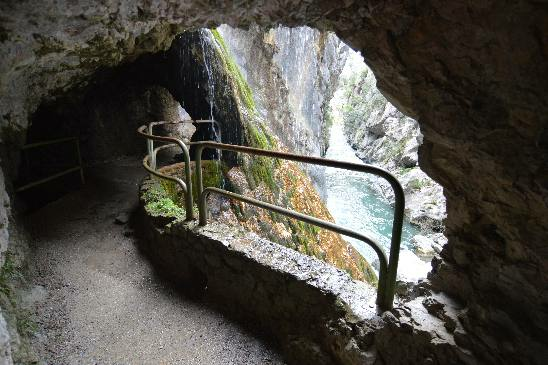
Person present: No